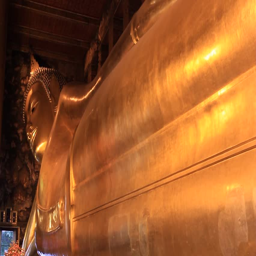
shot of the reclining buddha at temple